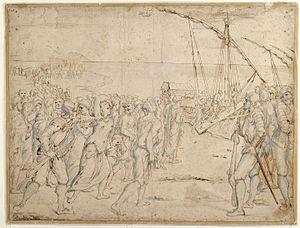
L'histoire de l'islam en France décrit la relation entre les populations de religion islamique et les territoires qui ont fait ou font aujourd'hui partie de la République française.
Le terme « morisque » désigne les musulmans d'Espagne qui se sont convertis au catholicisme entre 1499 et 1526. Il désigne également les descendants de ces convertis.
La Reconquista est le nom donné à la période du Moyen Âge durant laquelle s'est produite la reconquête, par les royaumes chrétiens, des territoires de la péninsule Ibérique et des îles Baléares occupés par les musulmans. Il est communément admis que la Reconquista commence lors de la première moitié du VIIIᵉ siècle ; néanmoins, l'année exacte de son début reste sujette à débat. La victoire asturienne lors de la bataille de Covadonga en 722 est une des dates admises comme le point de départ de la reconquête. Elle s'achève le 2 janvier 1492 dans l'actuelle Espagne, lorsque les « Rois catholiques » prennent le dernier bastion musulman à Grenade.
L'expulsion des Morisques d'Espagne est une expulsion promulguée par le roi Philippe III d'Espagne le 22 septembre 1609 qui signifie l'abandon des territoires espagnols par les Morisques, descendants des populations musulmanes converties au christianisme par le décret des rois catholiques du 14 février 1502. Bien que la rébellion des morisques de Grenade quelques décennies avant soit à l'origine de la décision, elle affecte particulièrement le royaume de Valence qui perd à cette occasion une grande partie de ses habitants.